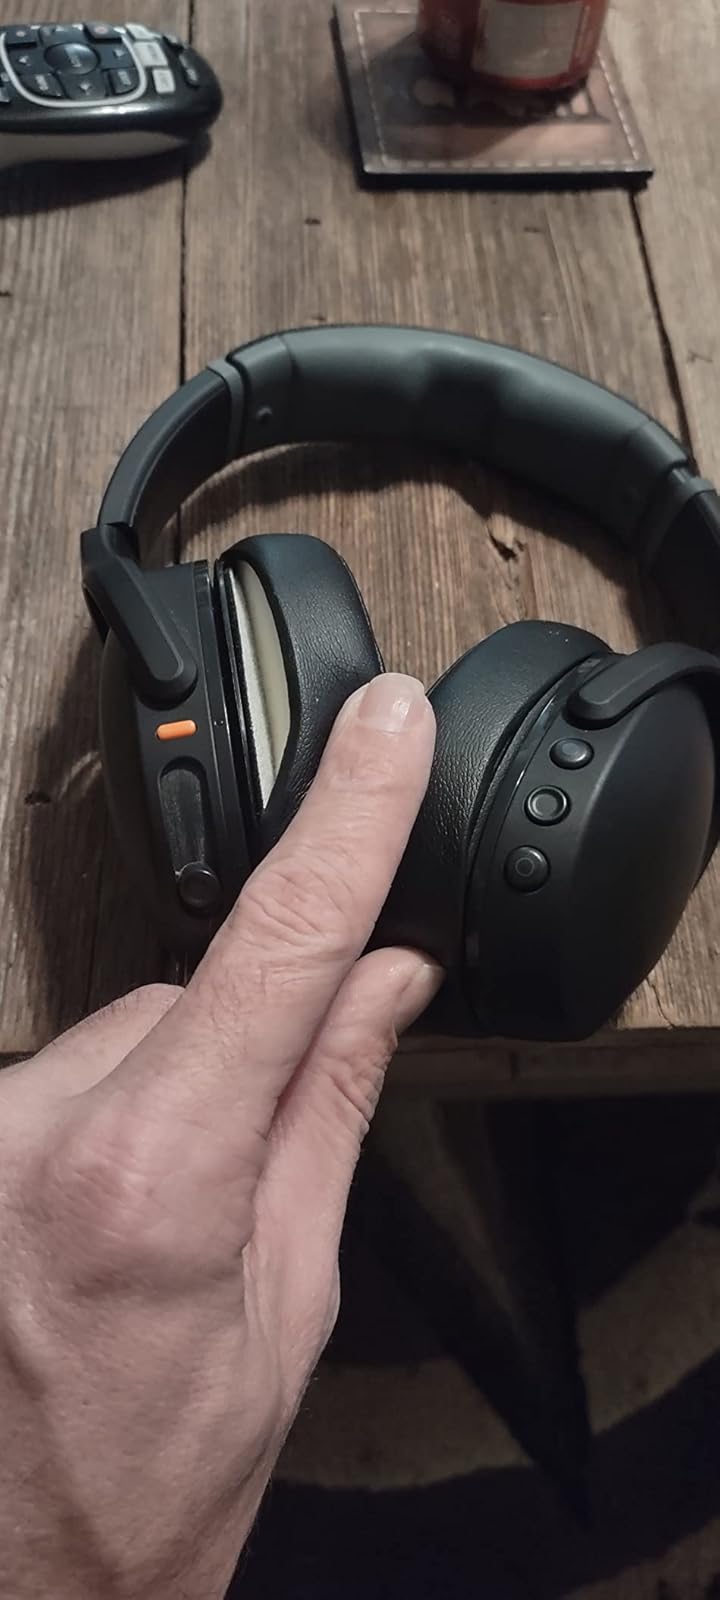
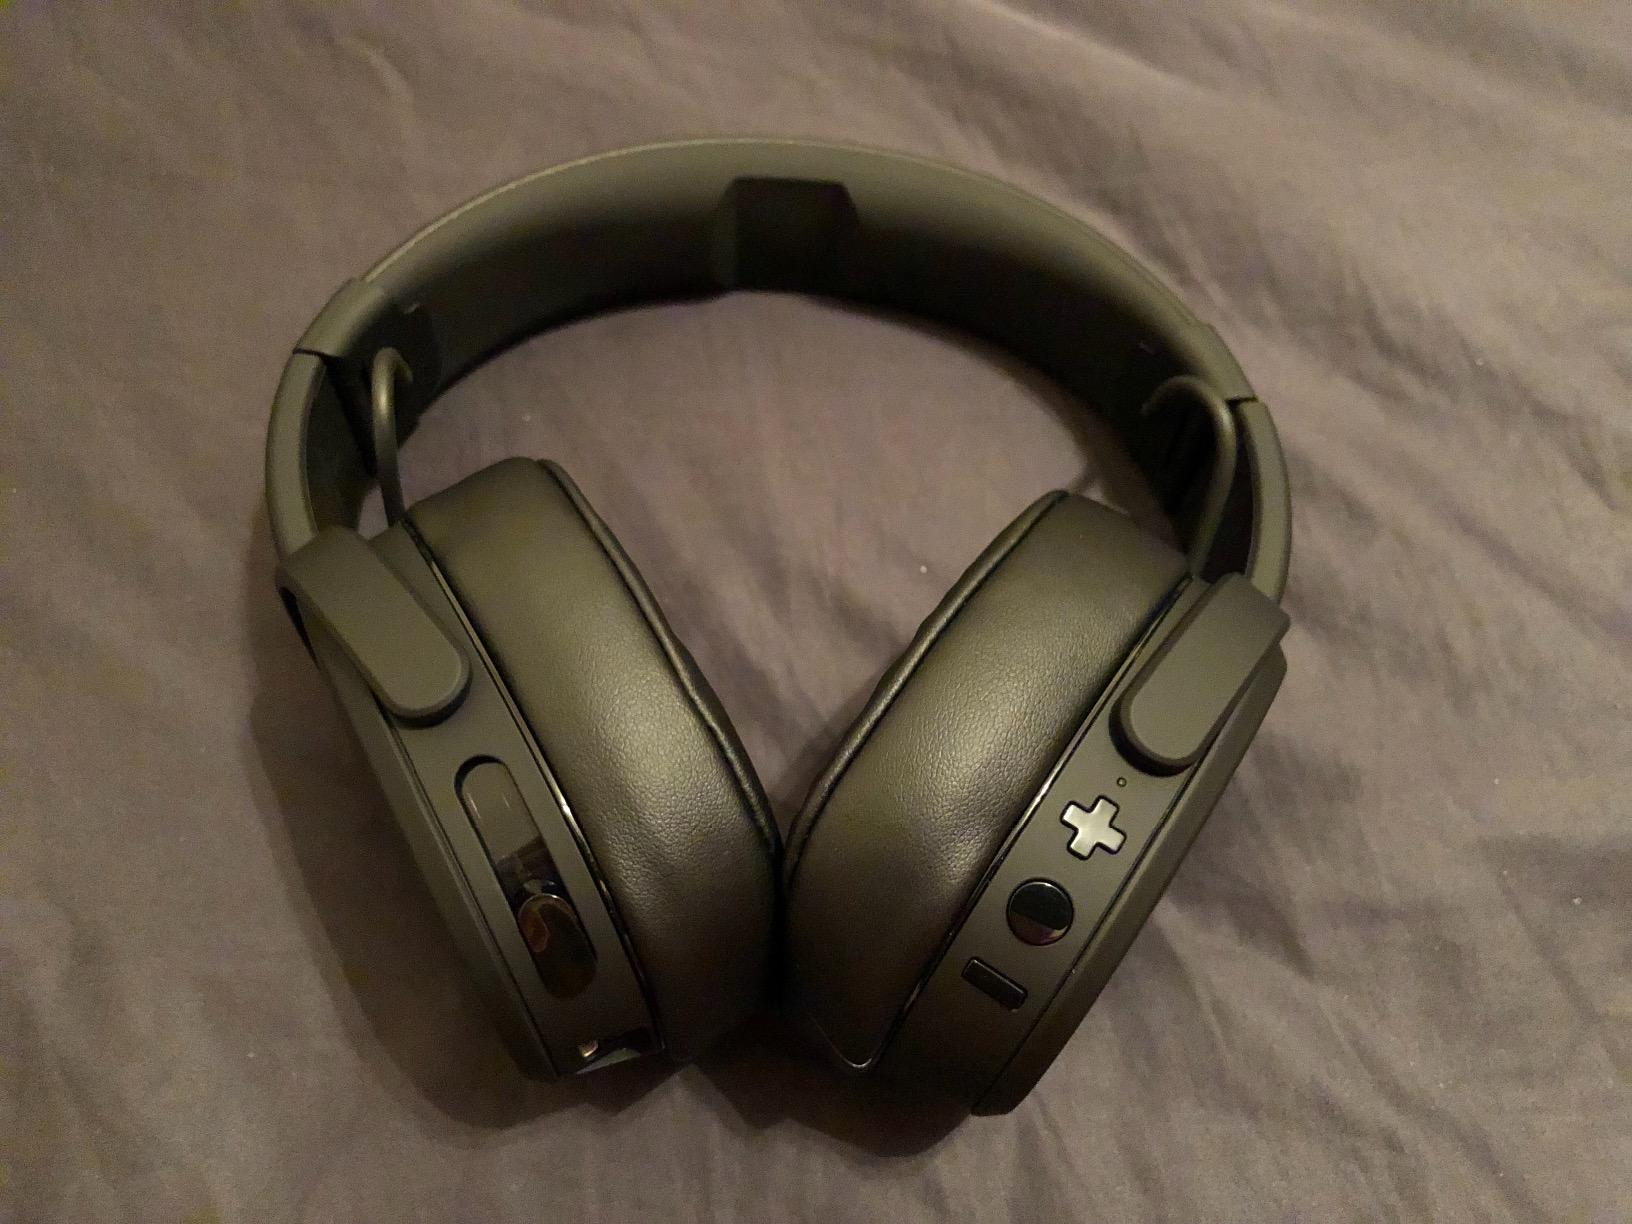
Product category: headphones
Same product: yes